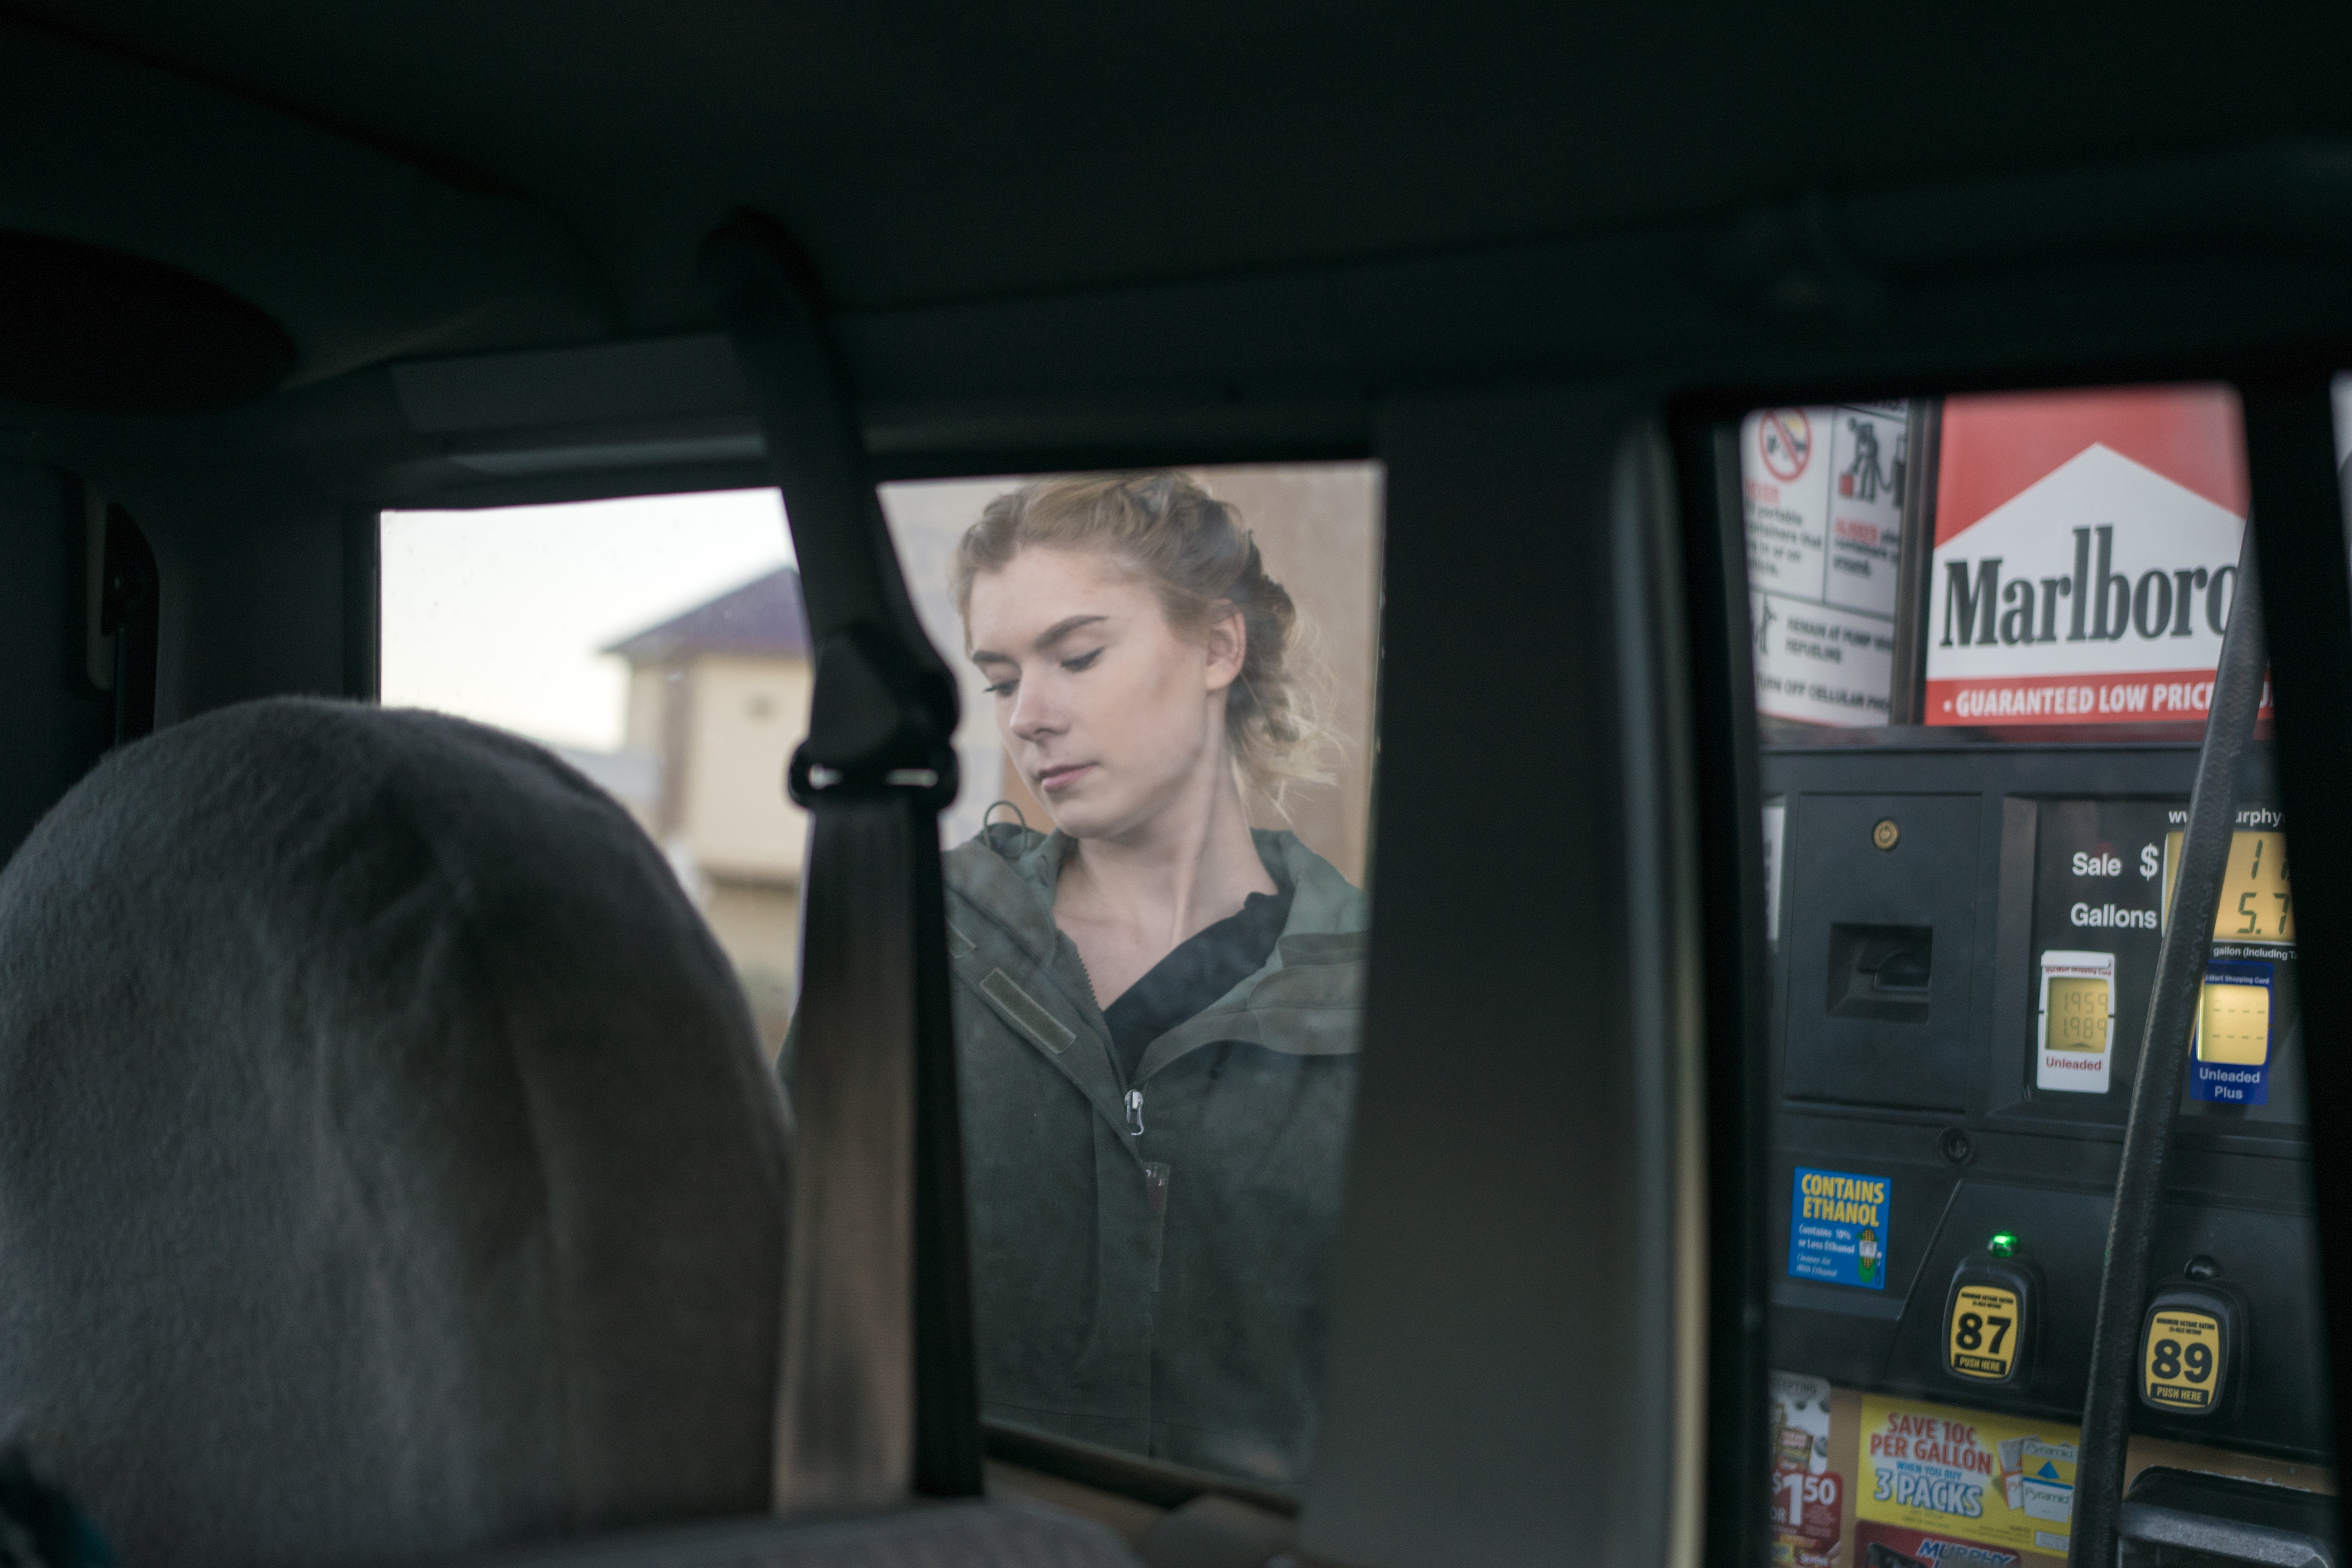
driving, vehicle, screenshot